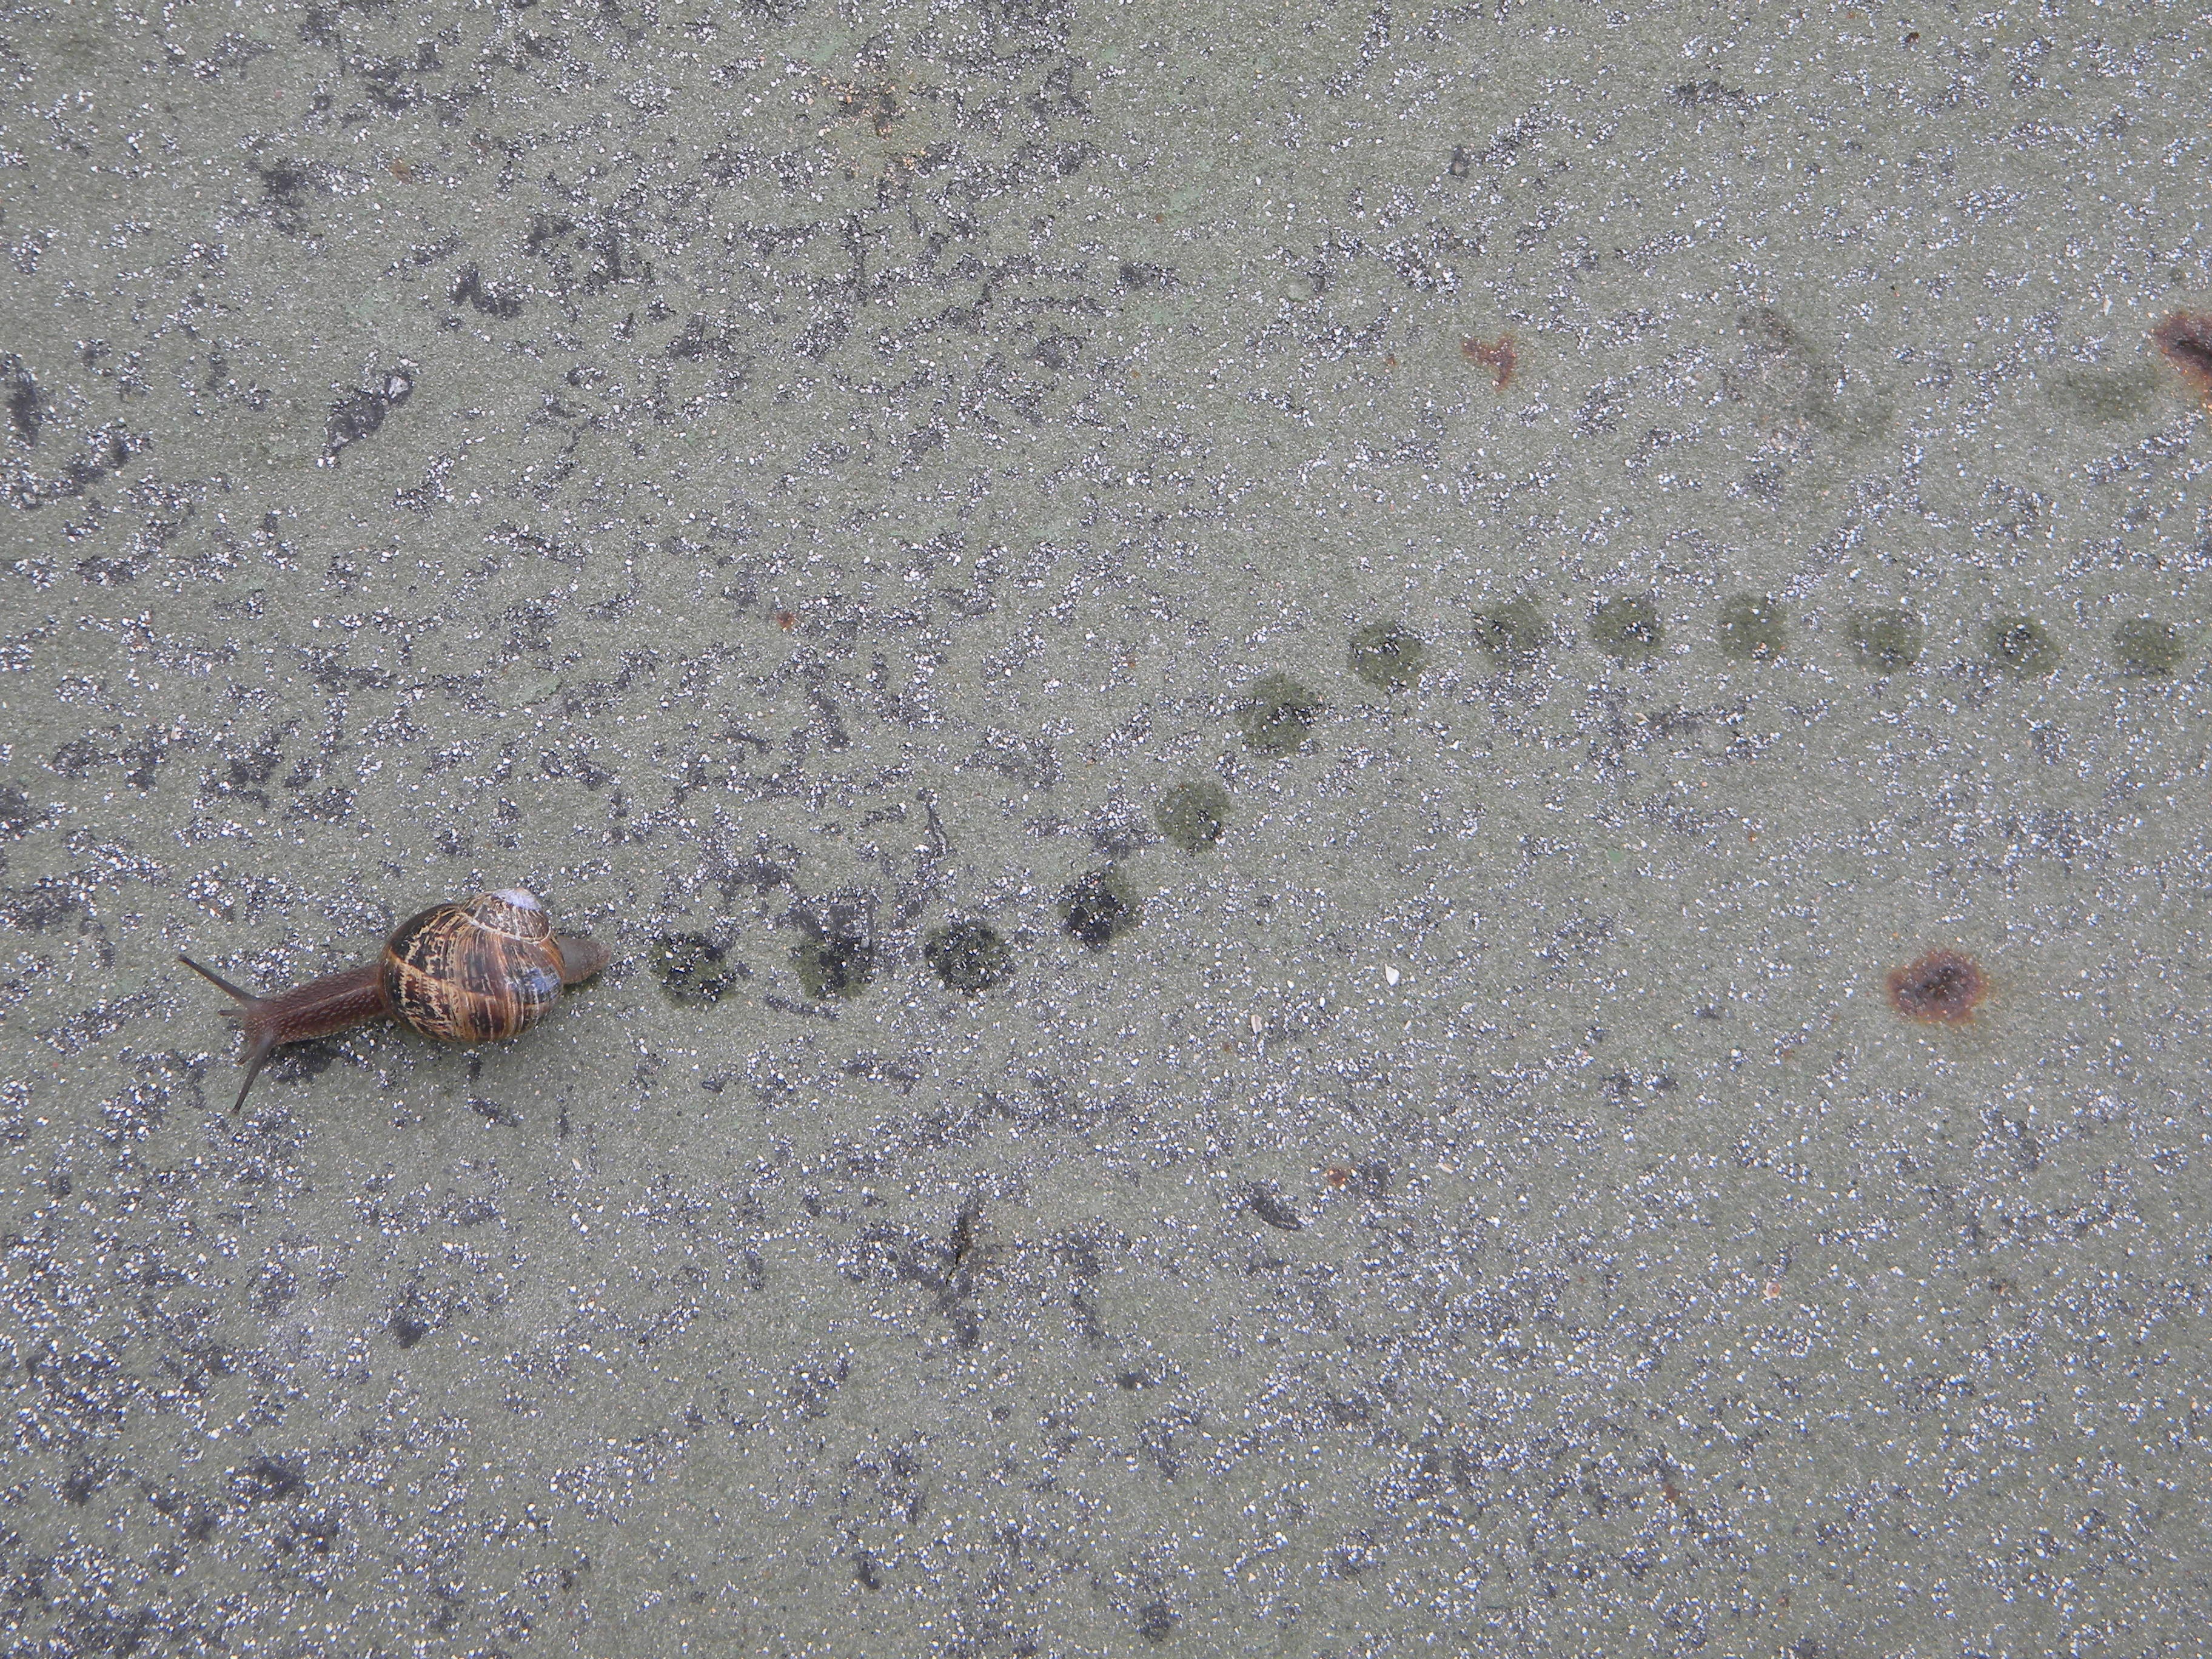
nature, path, sand, spiral, biology, reptile, fauna, invertebrate, footprints, snail, animals, slow, brands, baby bibs, marine biology